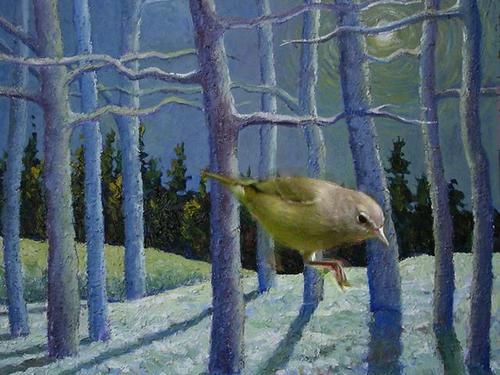
Bird species: Tennessee_Warbler
Bird type: landbird
Background: land